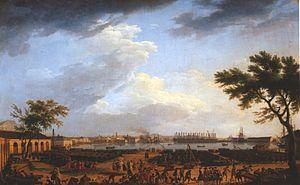
Le port militaire de Toulon est une base navale française, constituée d'un ensemble d’infrastructures terrestres et maritimes et de la plus grande partie de la rade de Toulon, à Toulon, chef-lieu du département du Var. Il s'agit de la principale base navale française, devant celle de Brest et celle de Cherbourg. En ce début de XXIᵉ siècle, elle abrite notamment la majeure partie de la force d'action navale, comprenant le porte-avions Charles de Gaulle, les porte-hélicoptères amphibies de Classe Mistral Mistral, Tonnerre et Dixmude, ainsi que les six sous-marins nucléaires d'attaque, classe Rubis. Au total plus de 60 % du tonnage de la Marine nationale française est à quai dans la rade de Toulon. Constituant la plus grande base de Défense de France depuis le 1ᵉʳ janvier 2011, elle est soutenue par le groupement de soutien de la base de défense de Toulon créé à la même date.